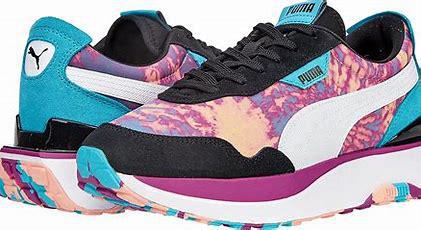
Brand: Puma
Model: Cruise Rider